Norman Wilson (rugby union)

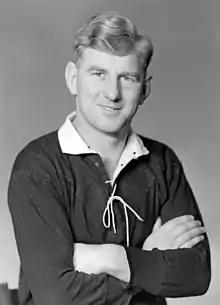
Wilson in 1948

Norman Leslie Wilson (13 December 1922 – 10 October 2001) was a New Zealand rugby union player. A hooker, Wilson represented Otago at a provincial level, and was a member of the New Zealand national side, the All Blacks, from 1949 to 1951. He played 20 matches for the All Blacks including three internationals. Between 1975 and 1987 he was a comments man for rugby on TV One.